Chitwan National Park

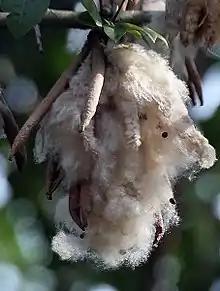
Seed of kapok, the silk cotton tree

The typical vegetation of the Inner Terai is Himalayan subtropical broadleaf forests with predominantly sal trees covering about 70% of the national park area. The purest stands of sal occur on well drained lowland ground in the centre. Along the southern face of the Churia Hills sal is interspersed with chir pine ("Pinus roxburghii"). On northern slopes sal associates with smaller flowering tree and shrub species such as beleric ("Terminalia bellirica"), rosewood ("Dalbergia sissoo"), axlewood ("Anogeissus latifolia"), elephant apple ("Dillenia indica"), grey downy balsam ("Garuga pinnata") and creepers such as "Bauhinia vahlii" and "Spatholobus parviflorus".